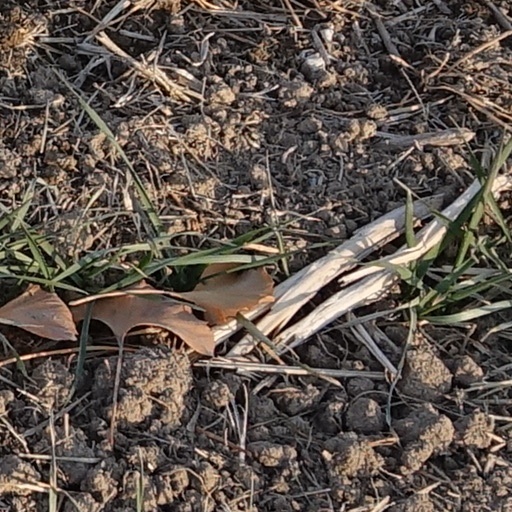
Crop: wheat